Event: Nepal Earthquake
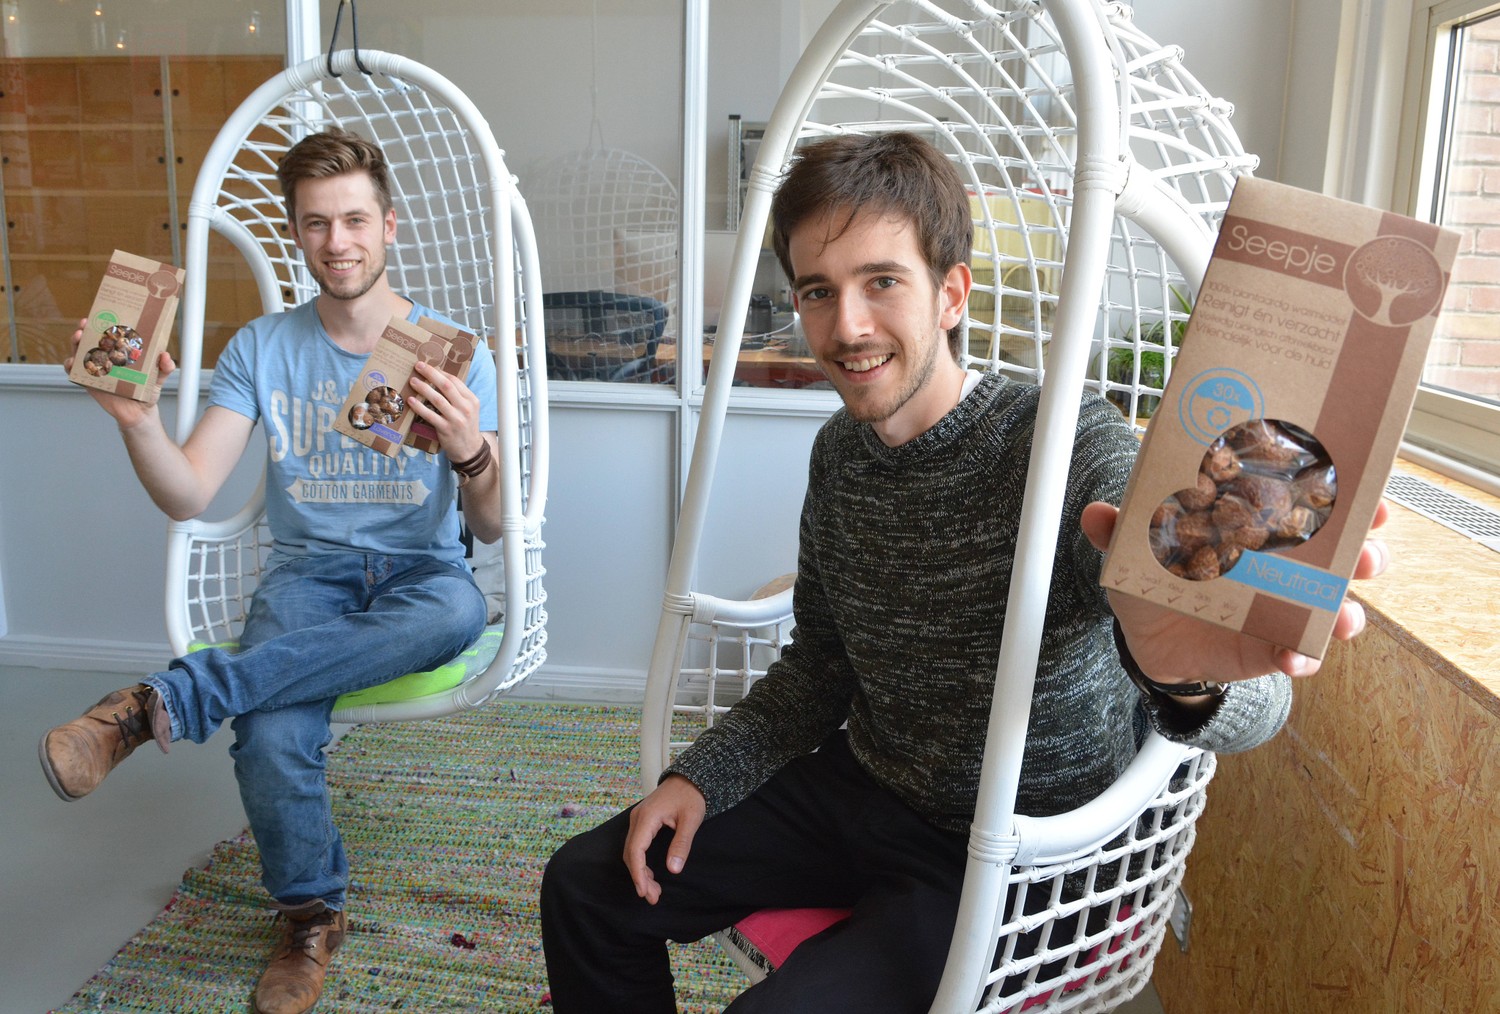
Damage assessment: no_damage